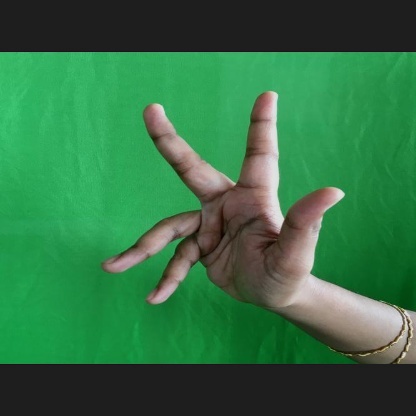
Mudra: Alapadmam